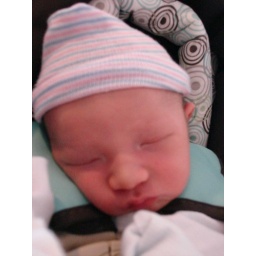
snoozing in the car seat